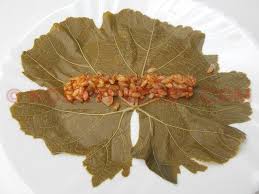
Yemek: yaprak_sarma